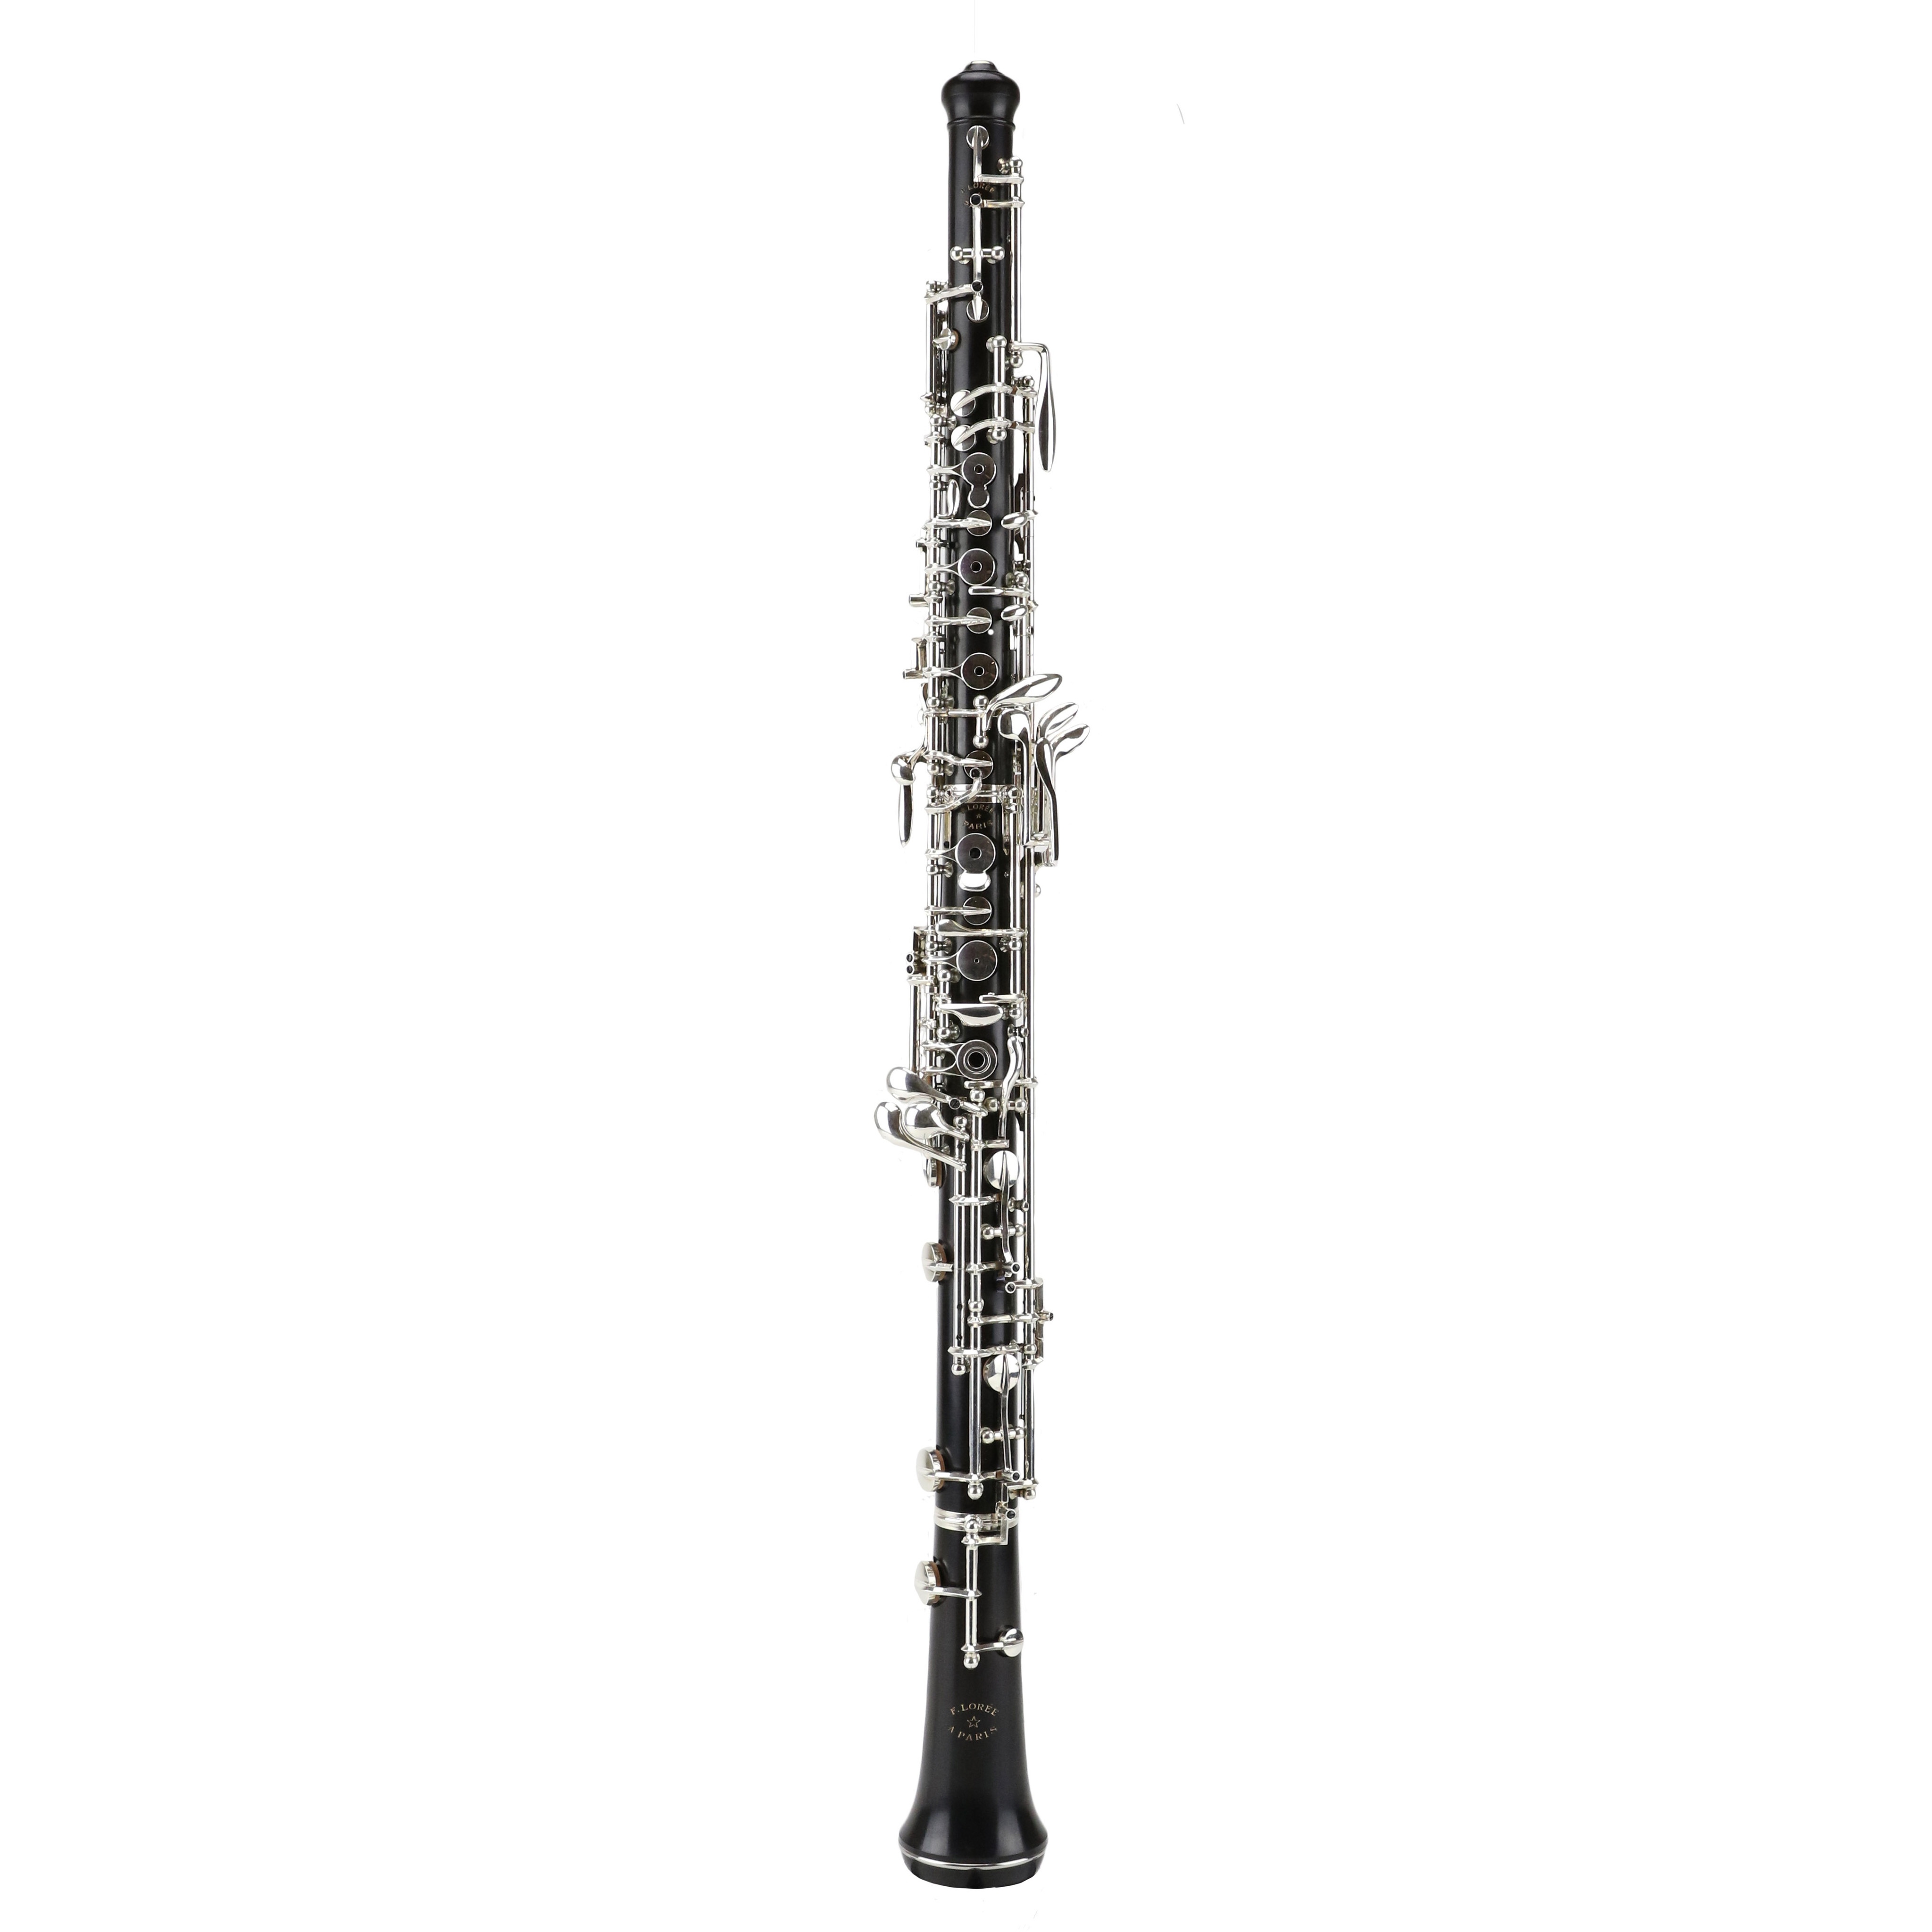
Lorée Model AK+3 Oboe with Ebonite Liner
Lorée instruments are each marked with a serial number that is a combination of two letters and two numbers. Instruments with serial numbers containing letters AK were manufactured beginning in 1939 and instruments of this vintage were and still are considered exceptional instruments. To recapture this “golden age” of oboe making, the F. Lorée Company researched the bore proportions of the AK instruments and beginning in the early 1980s made their oboes available with bore measurements of the original AK instruments. The AK+3 is a full conservatory system oboe which includes low B♭, left F, third octave key, B♭ vent, forked-F resonance, split ring D#-E trill, G#-A trill, articulated B-C# mechanism, Gillet (banana) key, and B♭-B trill. A deluxe French case and fitted case cover are included. This item is available to try before you buy! Please visit our trial policy page for more information. To set up a trial, please contact us.
Brand: F. Lorée
Category: Arts & Entertainment > Hobbies & Creative Arts > Musical Instruments > Woodwinds > Oboes & English Horns > Oboes